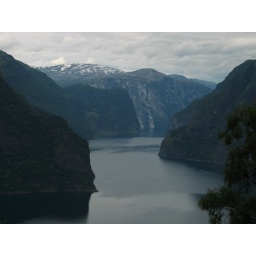
beautiful norwegian fjord, mountains and sky in blue